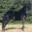
Label: horse